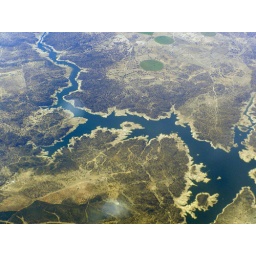
A view from the airplane Basel-Mulhouse - Lisbon, flying over the Almendra reservoir in Western Spain (Castilla y Leon).